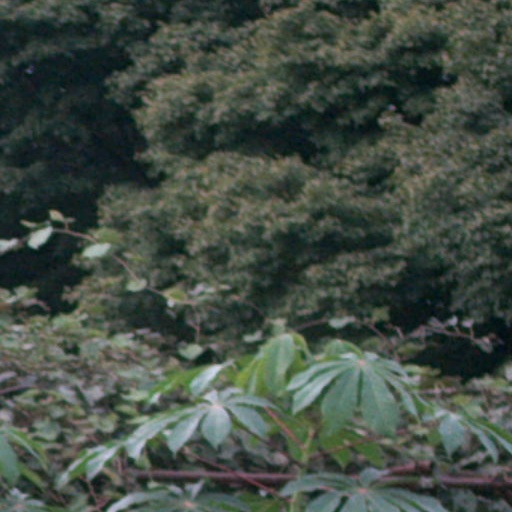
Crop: cassava